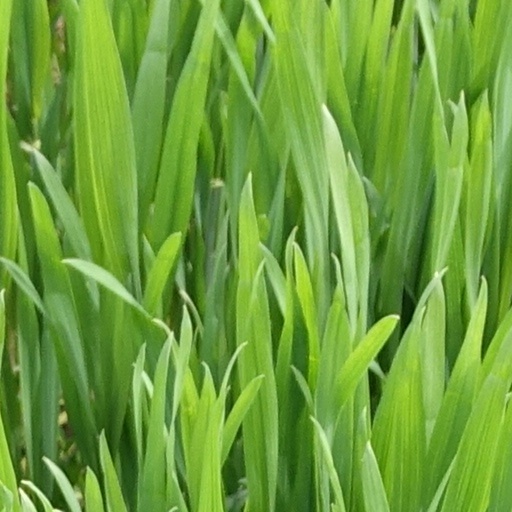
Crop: wheat